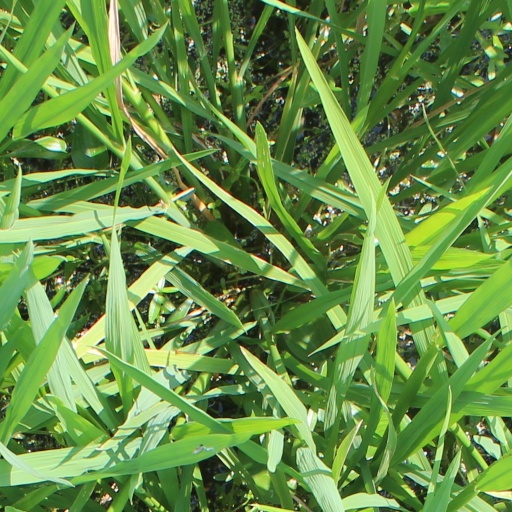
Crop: rice